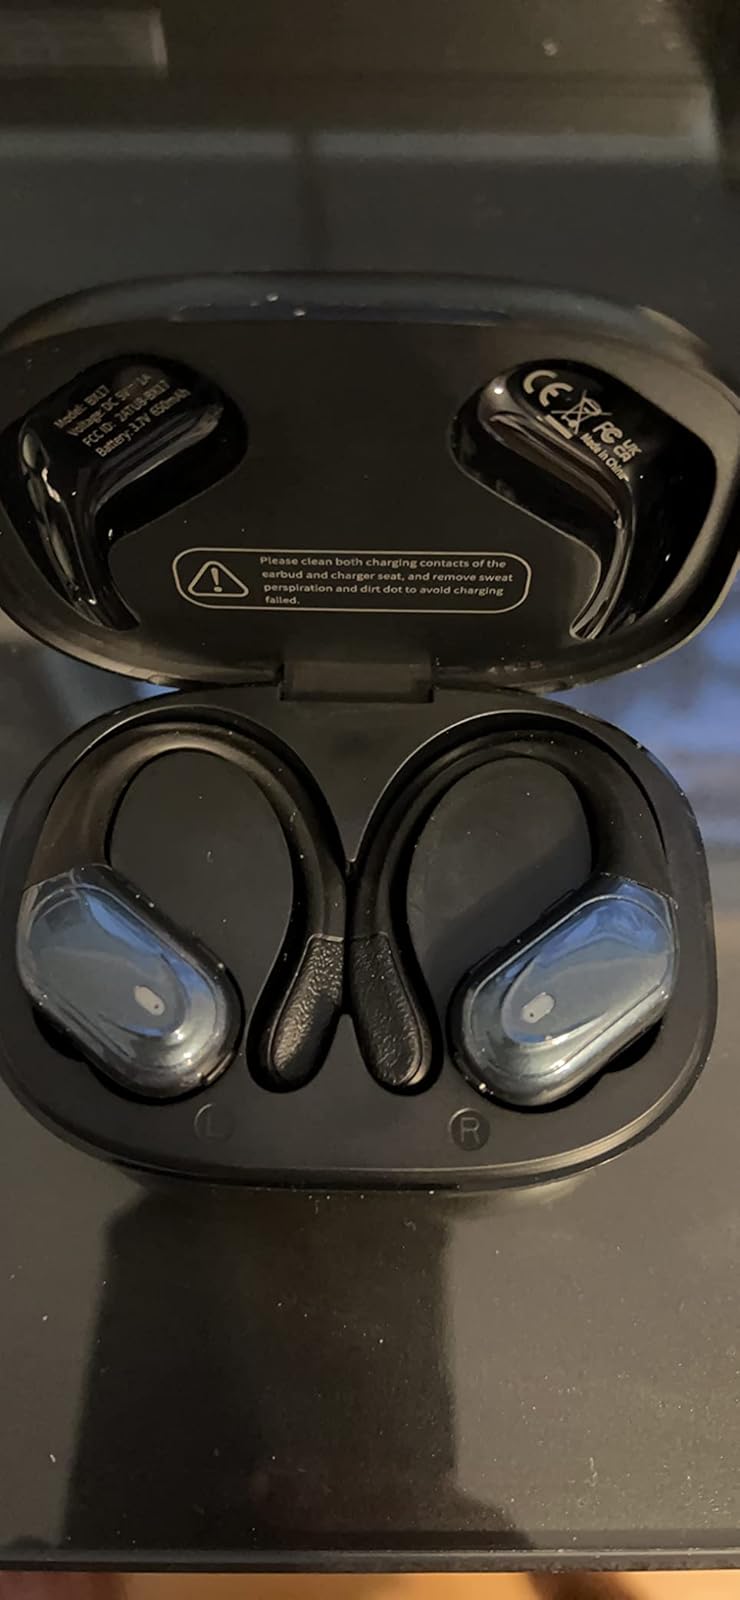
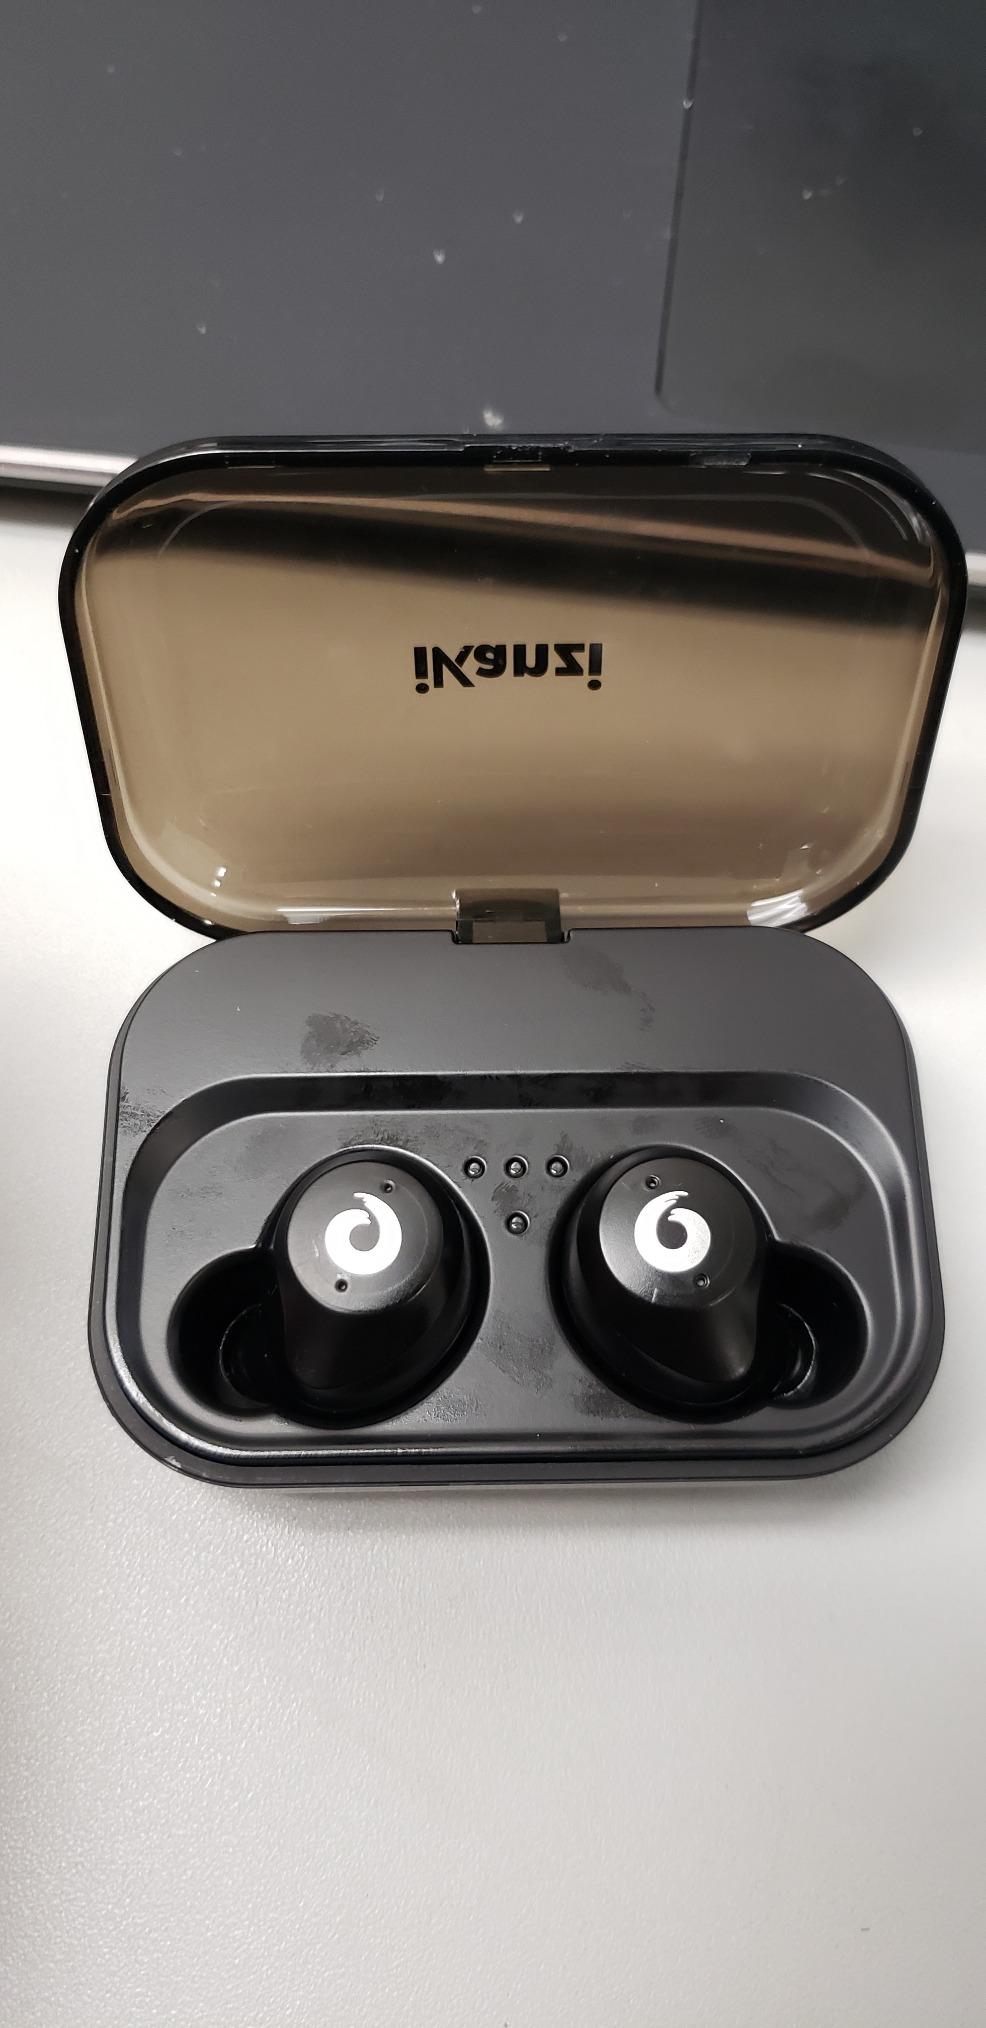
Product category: earbuds
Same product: no